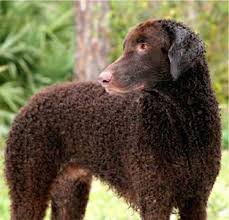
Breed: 202-n000028-curly_coated_retriever